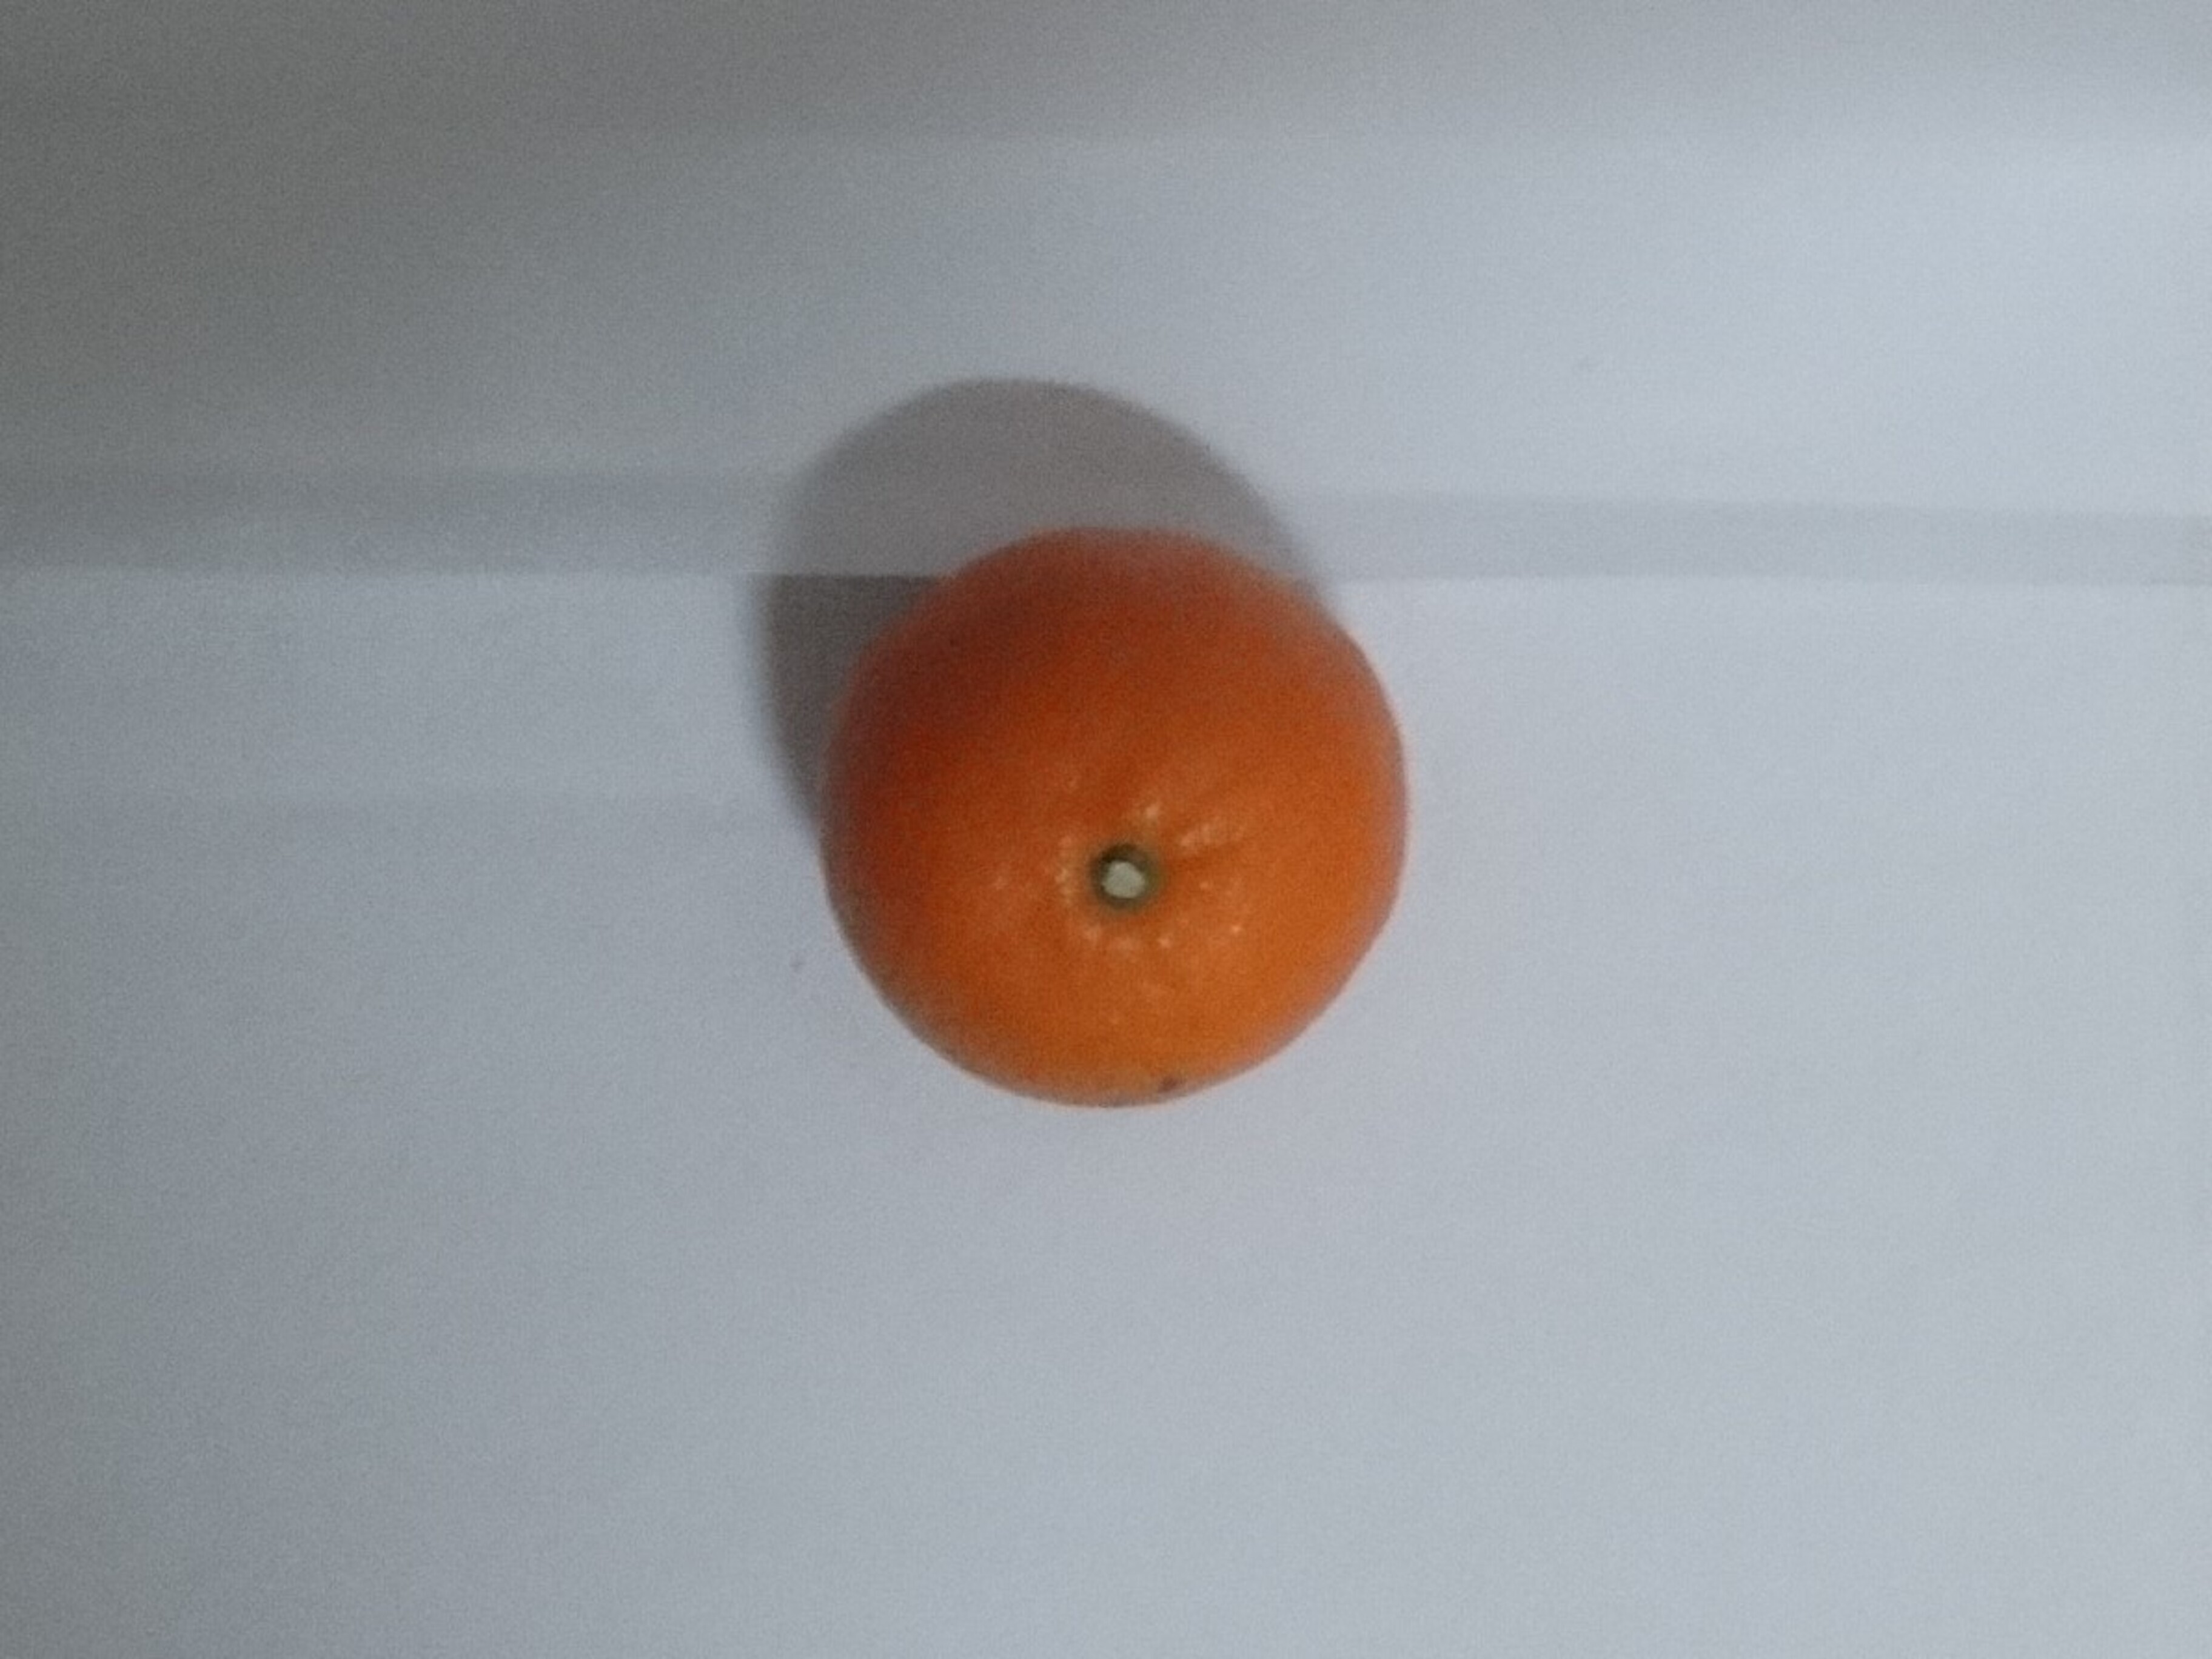
Citrus fruit variety: tankan